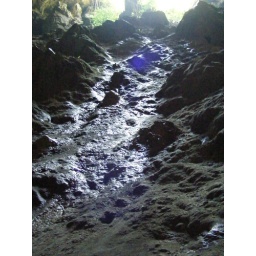
One of the wee water paths that trace over from the entrance down to the lake below.